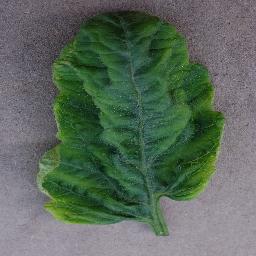
Label: Tomato___Tomato_Yellow_Leaf_Curl_Virus